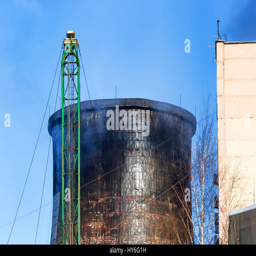
smoking pipe in a thermal power plant